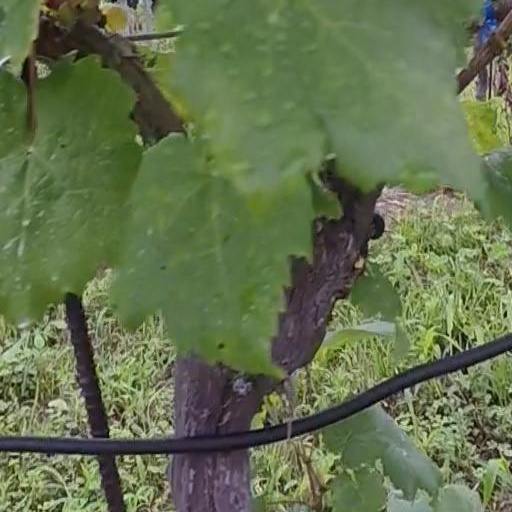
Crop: grape